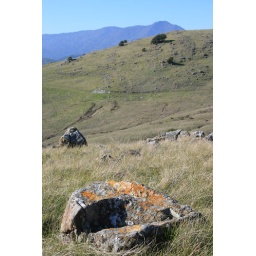
Hello orange rock boy, way over there... sleeping lady misses you